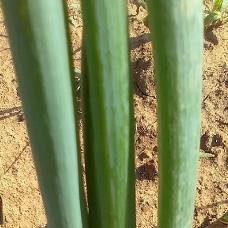
Crop: Onion
Condition: healthy-leaf